Giampilieri Superiore

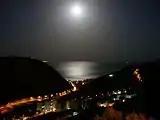
Night view from the Church of the Madonna delle Grazie

The village church is dedicated to St. Nicholas of Bari, whose cult is widespread in the area (it is also present in Pezzolo, Zafferia, Briga Superiore and Bordonaro). The church with additions and modifications, maintains the Renaissance character that distinguishes it. The interior is full of works of art of particular importance. On the hill located on the southern side of the torrent, in front of the village, stands the ancient sanctuary of the Madonna delle Grazie.